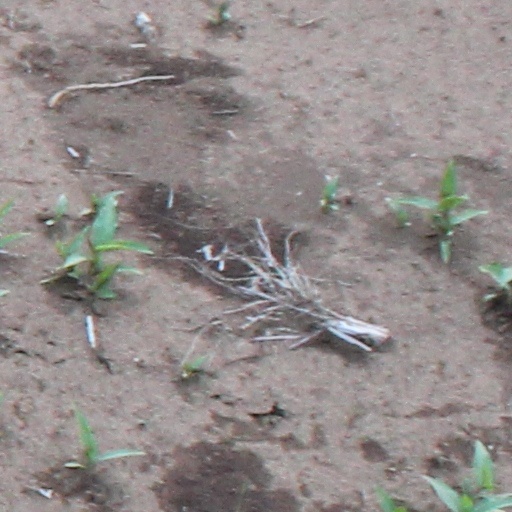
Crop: wheat